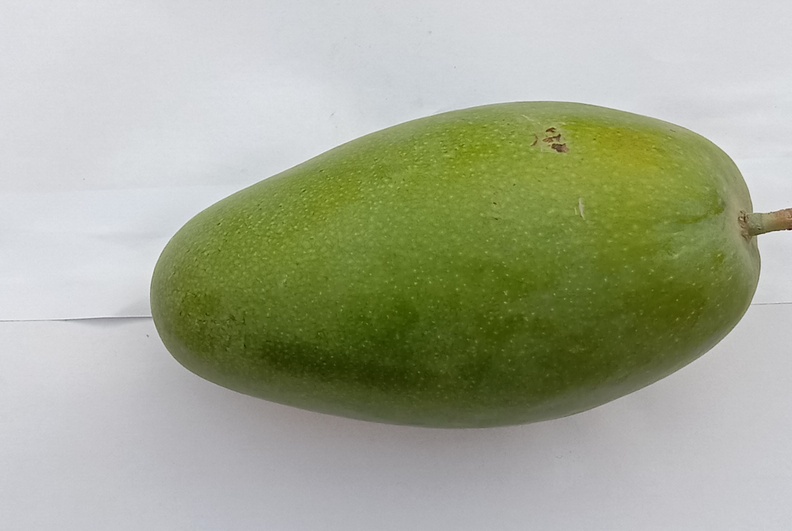
Mango variety: Dosehri